Uniforms of the Italian Armed Forces

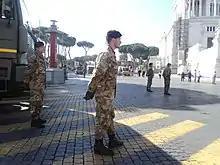
Soldiers of the Italian Army in their service combat uniform

The uniforms that are currently in use by the Italian Army can be divided into four "families": the "Regular Uniform" (the only one that includes seasonal variations), the "Service Uniform", the "Service Combat Uniform", and the "Ceremonial Uniform". There are precise laws that regulate Armed Forces’ uniforms regarding the type of material, color and badge. These military uniforms can only be sold to verified collectors and Army personnel. Civilians are allowed to buy the ordinary uniform without the Army's coat of arms.